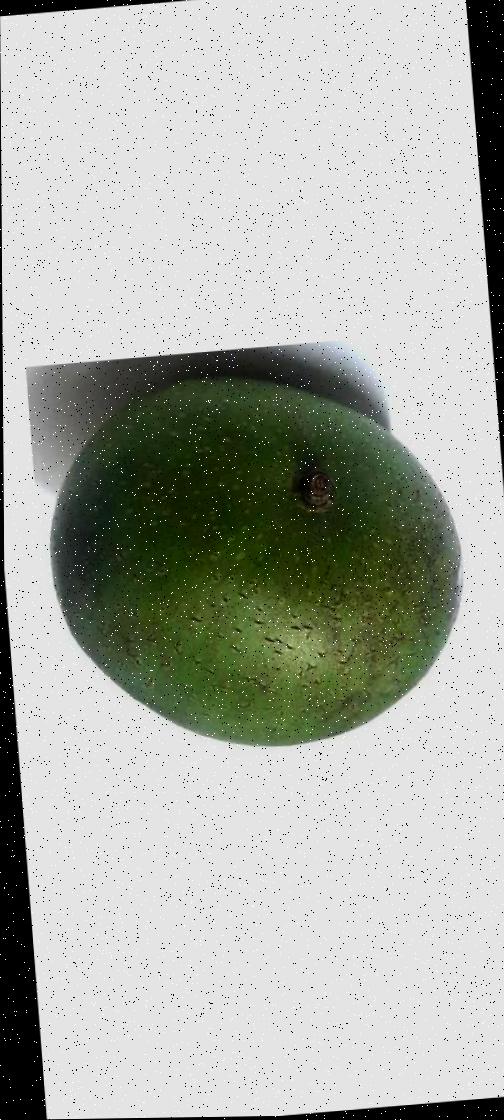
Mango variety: Ashshina Zhinuk